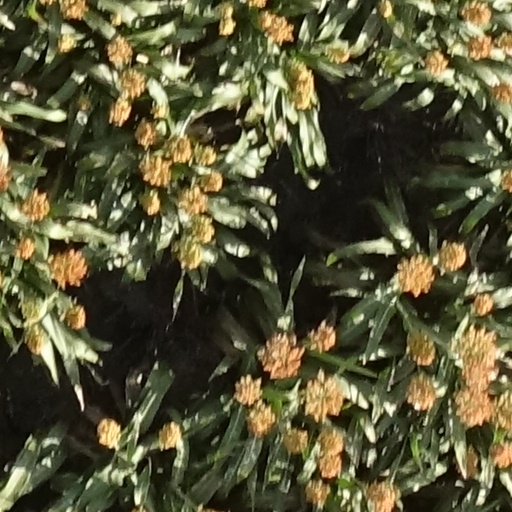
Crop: sorghum